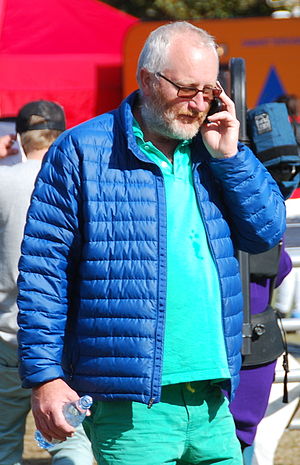
Peter Aalbæk Jensen
Peter Aalbæk Jensen, september 2010.
Peter Aalbæk Jensen, dansk filmproducent.